Marianne

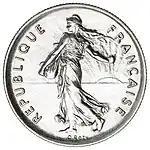
Marianne « "La semeuse" » on a five French francs coin (1970)

After the Reign of Terror, there was a need for another change in the imagery, to showcase the more civil and nonviolent nature of the Directory. In the Official Vignette of the Executive Directory, 1798, Marianne made a return, still depicted wearing the Phrygian cap, but now surrounded by different symbols. In contrast to the Marianne of 1792, this Marianne "holds no pike or lance", and leans "languorously" on the tablet of the Constitution of Year III. Instead of looking straight at the observer, she casts her gaze towards the side, thus appearing less confrontational. Similar imagery was used in the poster of the Republic's new calendar.